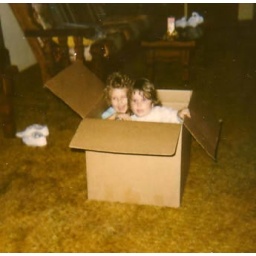
Addie and Chelsea playing in a box at grandma's house in Branson.jpg